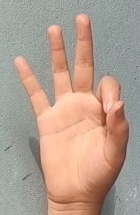
ASL sign: 9